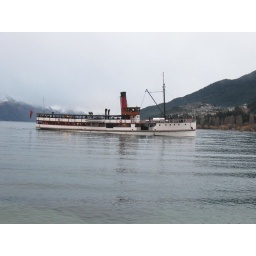
Cruise lake in the steam boat Earnshaw Queenstown